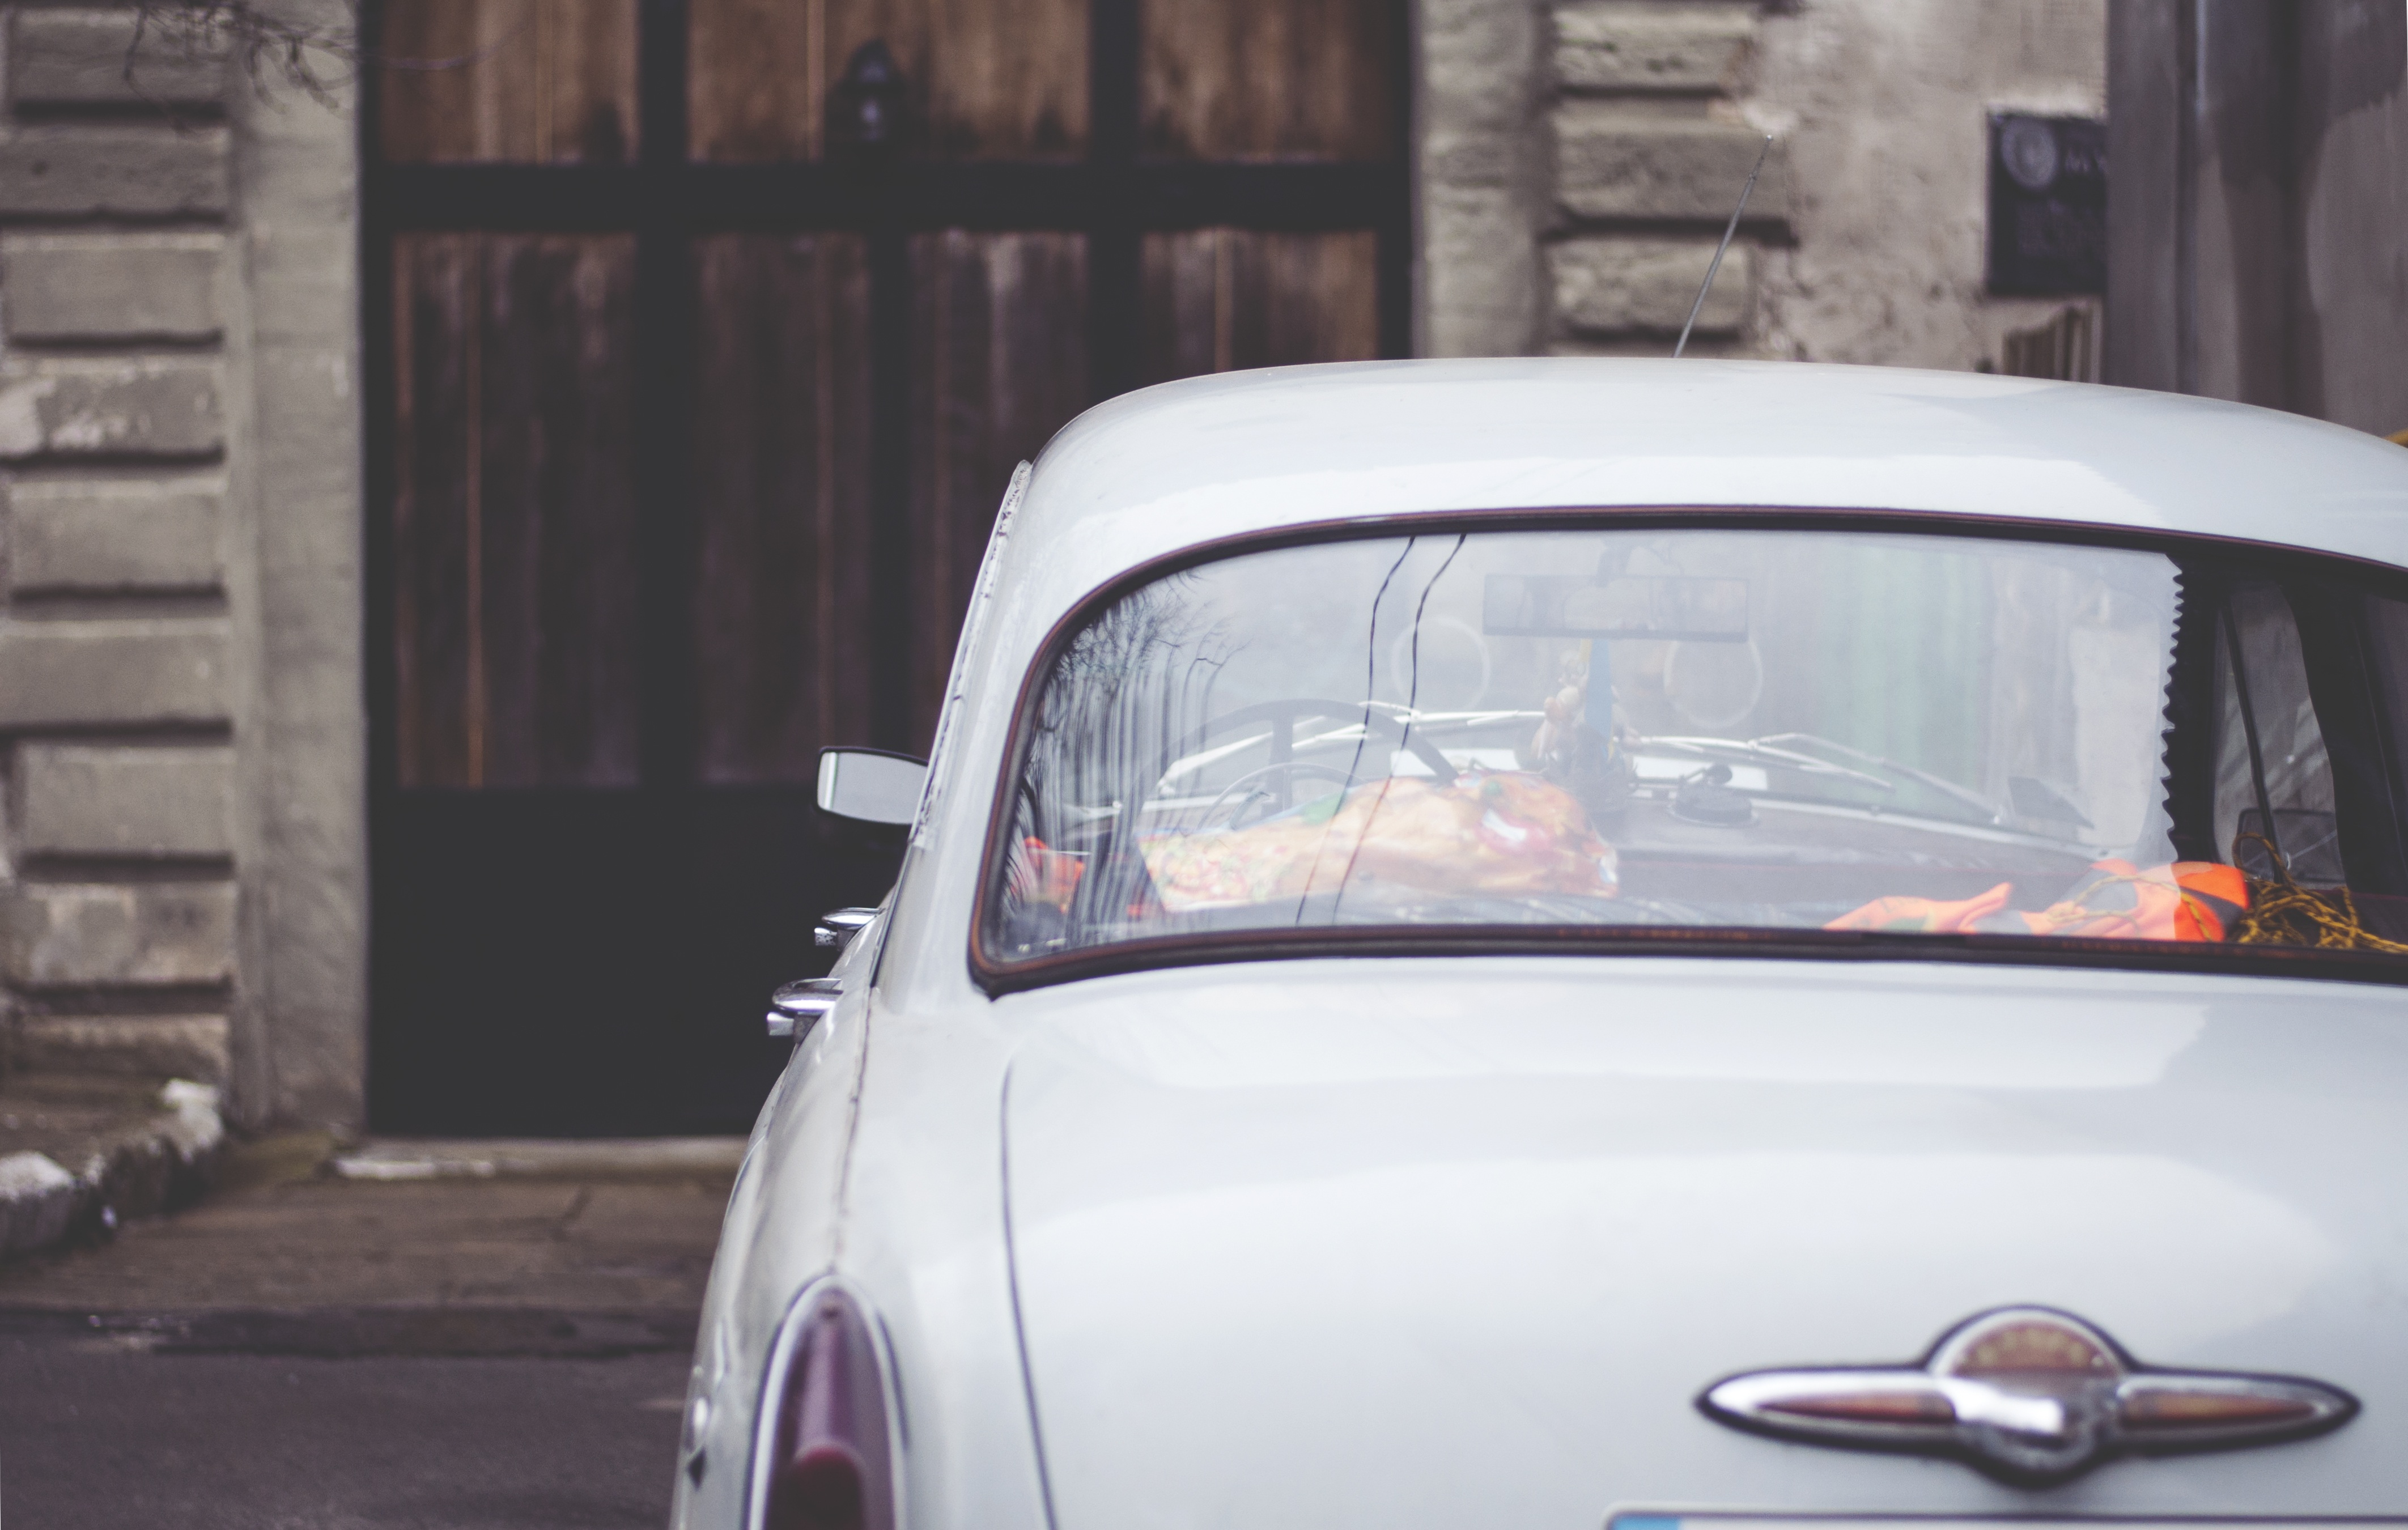
car, vintage, automobile, retro, window, transportation, transport, vehicle, symbol, nostalgia, automotive, vintage car, design, back, classic, icon, old cars, antique car, retro car, city car, land vehicle, volkswagen beetle, automobile make, automotive exterior, compact car, automotive design, luxury vehicle, mid size car, subcompact car